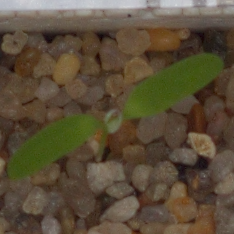
Label: fat_hen